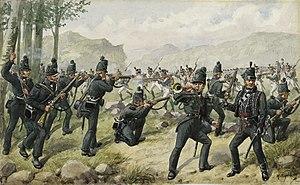
Le 95th Rifles lors de la bataille des Pyrénées, 1813.
La bataille des Pyrénées fut une offensive de grande envergure lancée le 25 juillet 1813 par le maréchal Jean-de-Dieu Soult dans la région des Pyrénées sur ordre de Napoléon Iᵉʳ, dans l'espoir de soulager les garnisons françaises en état de siège à Pampelune et à San Sebastián. Après le succès initial de l'offensive, les troupes françaises firent face à une résistance accrue des Alliés sous le commandement d'Arthur Wellesley, marquis de Wellington. Soult abandonna l'offensive le 30 juillet et battit en retraite en France, ayant échoué à soulager les garnisons.